Gibson assembly

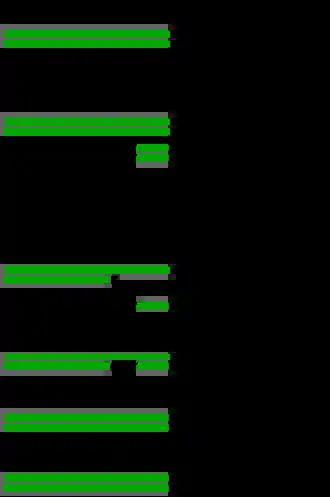
Gibson assembly overview

The method can simultaneously combine up to 15 DNA fragments based on sequence identity. It requires that the DNA fragments contain ~20-40 base pair overlap with adjacent DNA fragments. These DNA fragments are mixed with a cocktail of three enzymes, along with other buffer components.